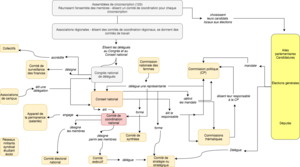
Ce diagramme sur le fonctionnement interne de Québec Solidaire est une adaptation de celui présenté à la page 16 du document «
Québec solidaire est un parti politique québécois de gauche et indépendantiste, œuvrant sur la scène provinciale. Fondé en 2006, il est né de la fusion de l'Union des forces progressistes, une coalition de groupes de diverses tendances socialistes, et d'Option citoyenne, un groupe féministe et altermondialiste.